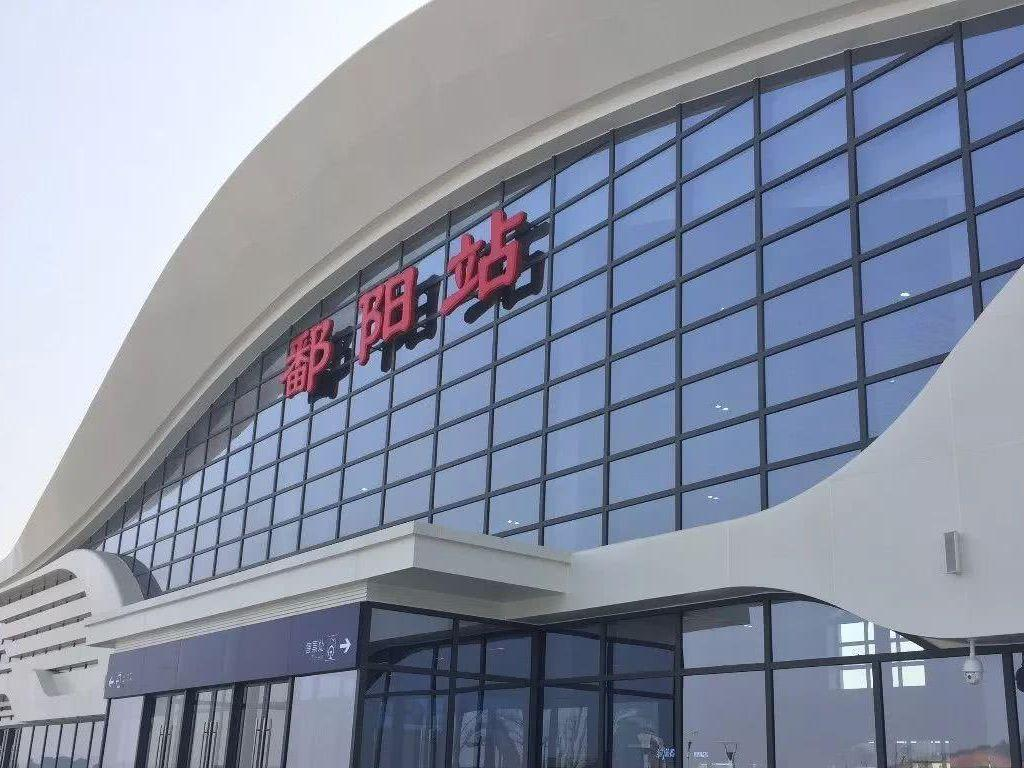
地标名称：鄱阳北站
所在城市：上饶市·鄱阳县